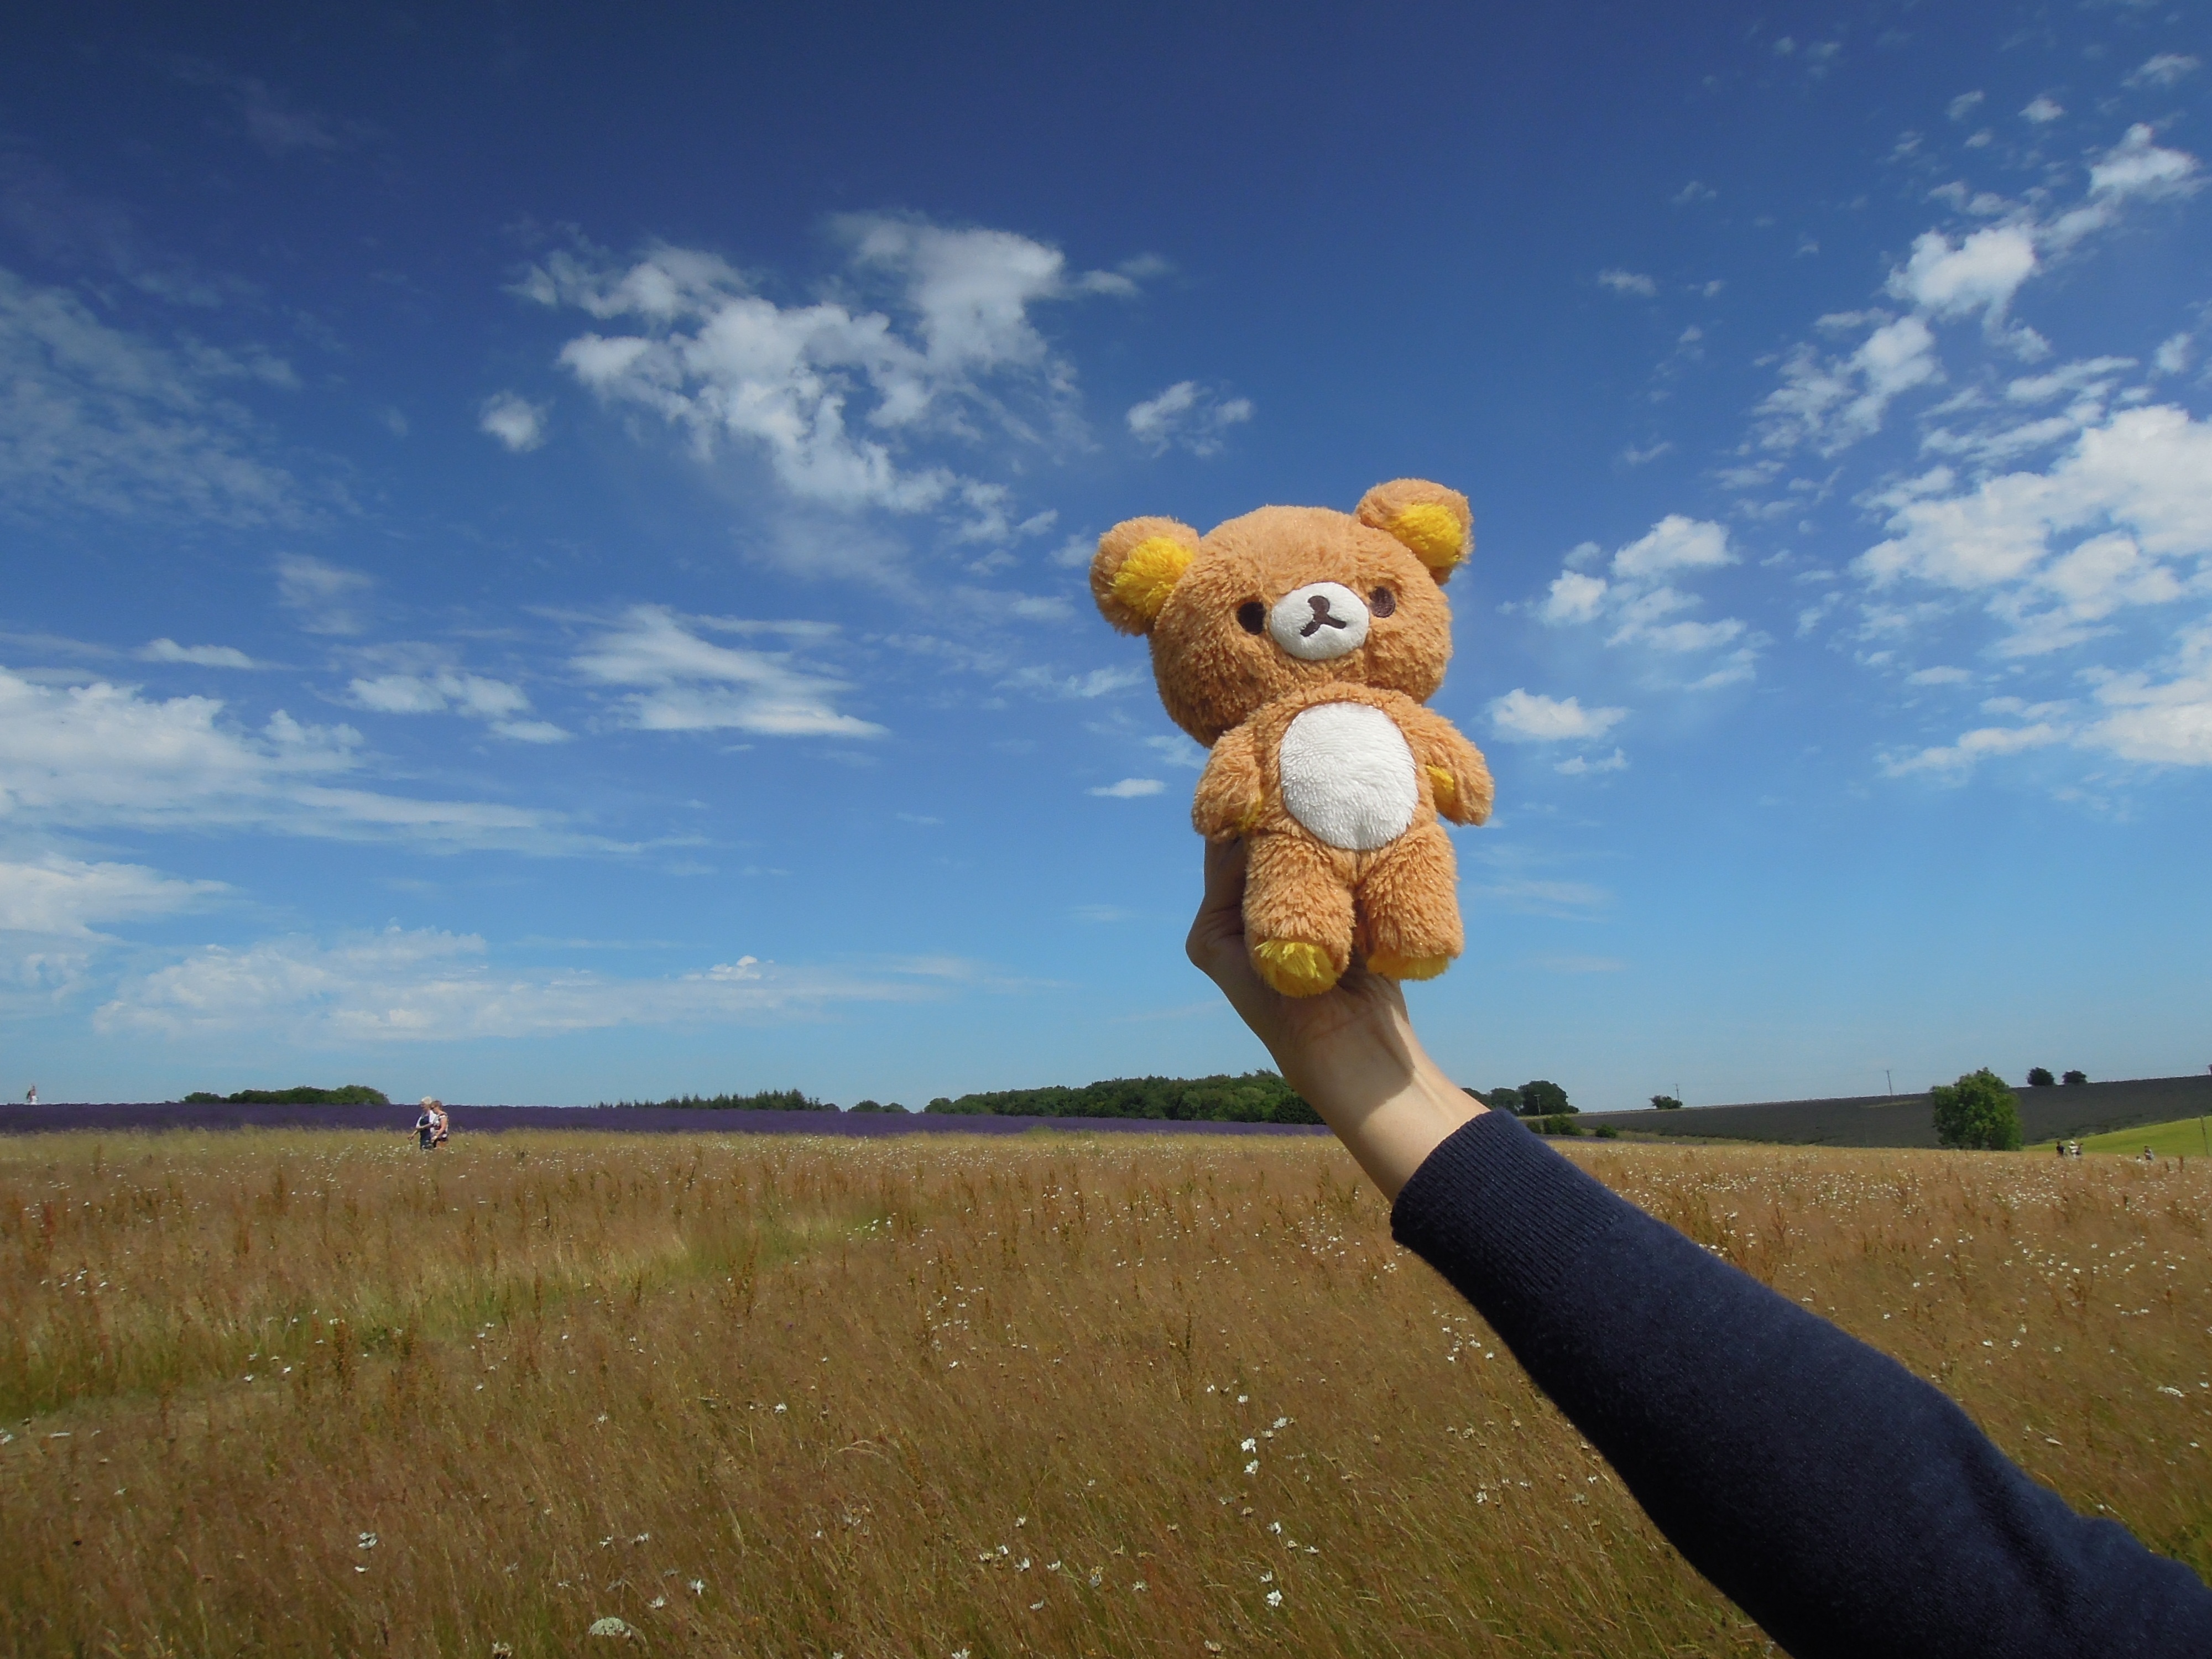
hand, sky, field, meadow, flower, wind, summer, bear, agriculture, toy, uk, england, plush, atmosphere of earth